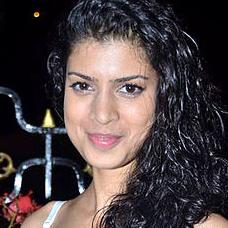
Age: 24